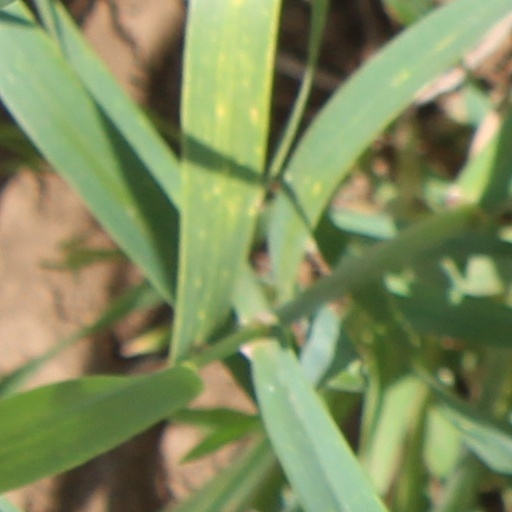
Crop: wheat